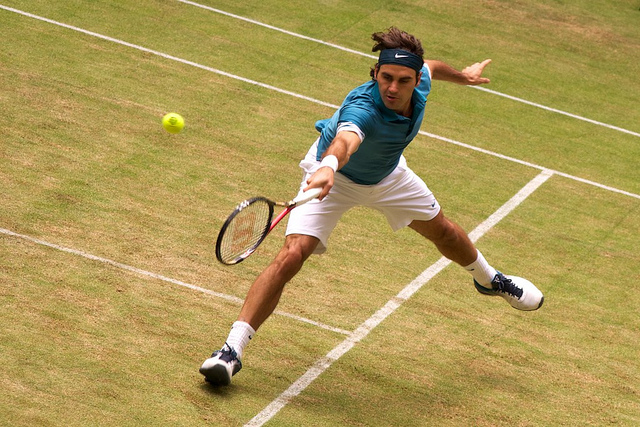
vận động viên tennis đang cầm vợt nhảy tới đỡ bóng